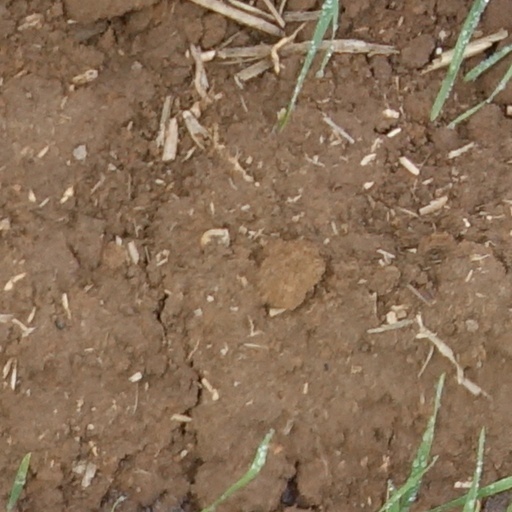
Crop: wheat